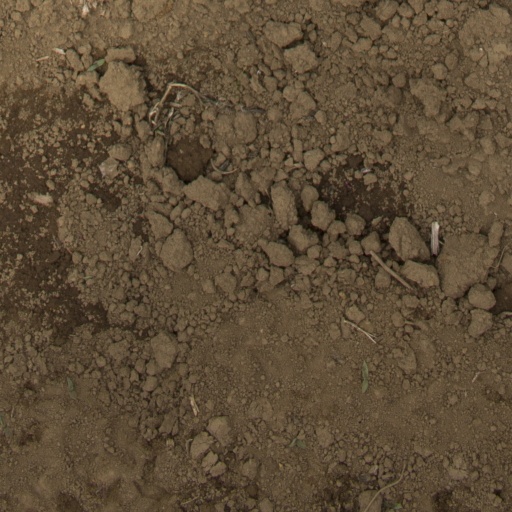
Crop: Jerusalem artichoke